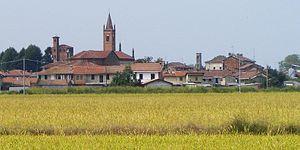
Casanova Elvo est une commune de la province de Vercelli dans le Piémont en Italie.